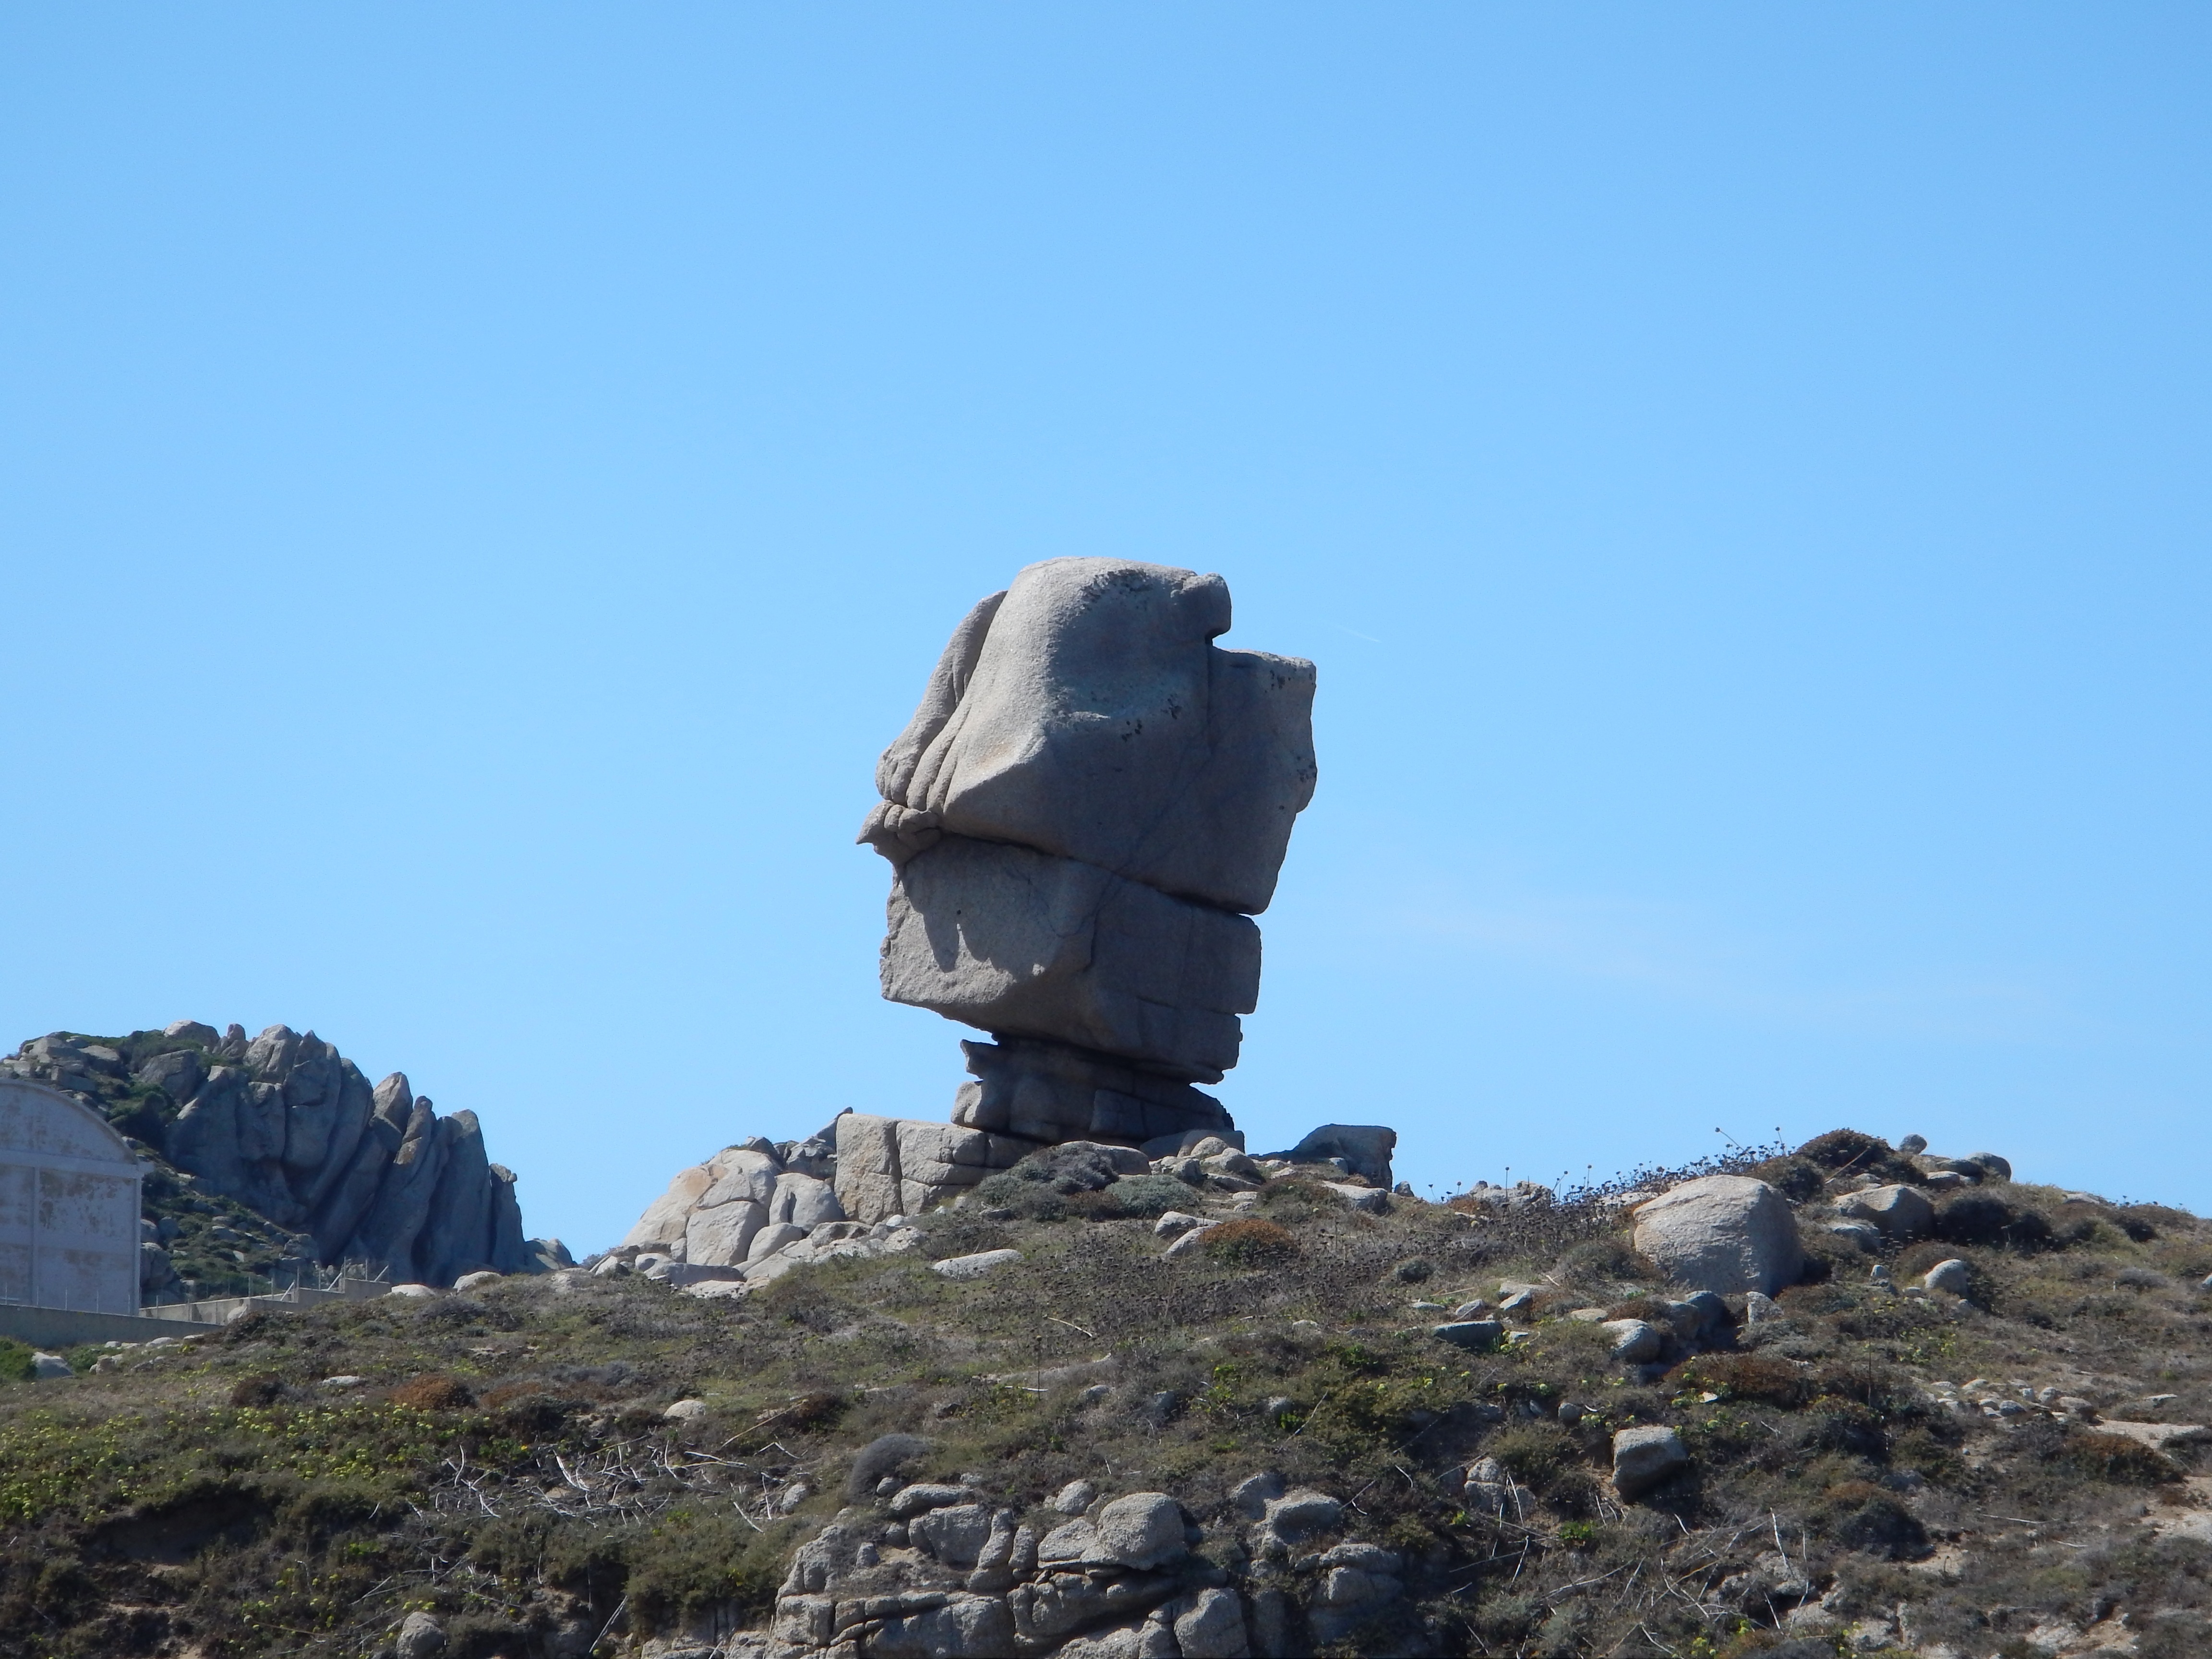
rock, mountain, mountain range, monument, terrain, ridge, summit, granite, sardinia, mountainous landforms, municca island, leaning rock